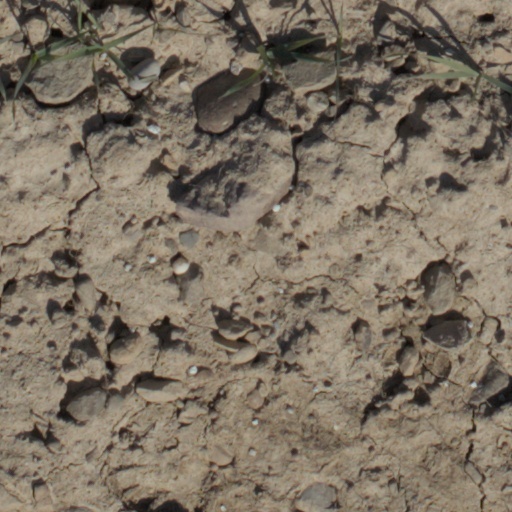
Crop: wheat